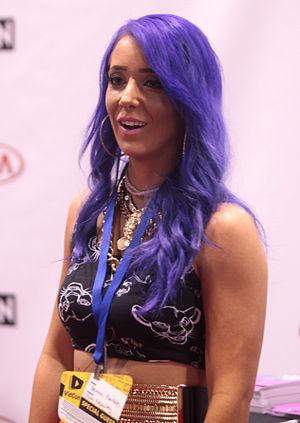
Jenna Mourey, plus connue par son pseudonyme Jenna Marbles, est une vloggeuse et comédienne sur le site YouTube. Avec plus de 19 millions d'abonnés, elle est la seconde chaîne YouTube la plus populaire pour une femme au niveau mondial, derrière la Mexicaine Yuya.